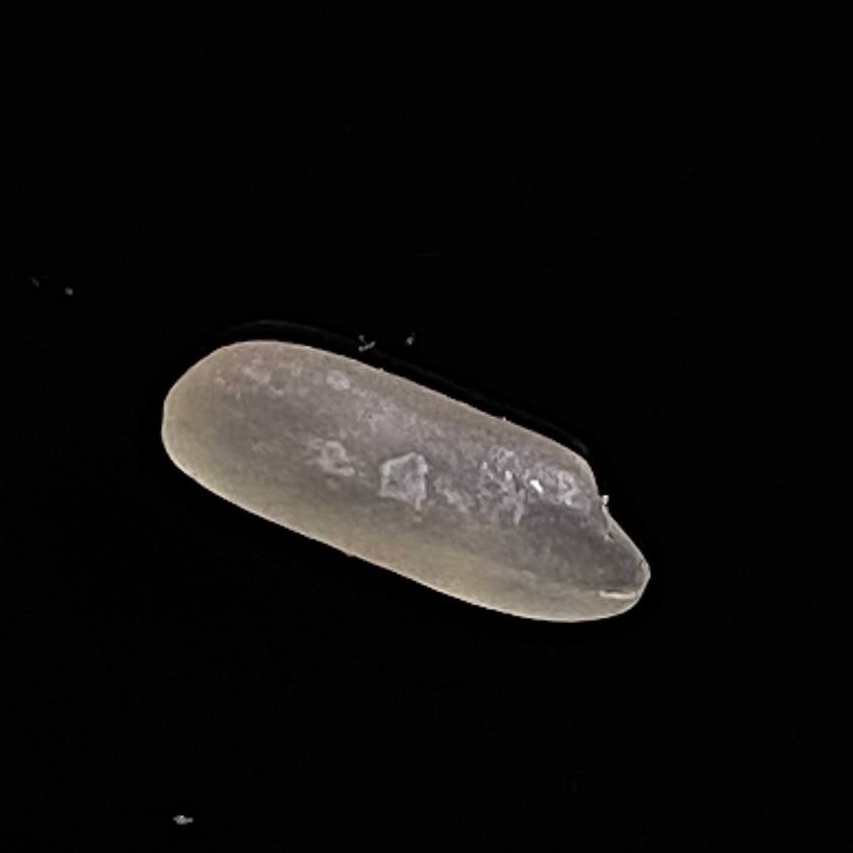
Rice variety: BR29